New Zealand Wars

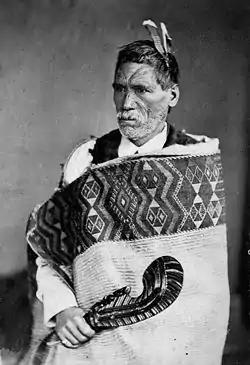
Rewi Maniapoto in 1879

A special 65-man bush-scouring corps, the Forest Rangers, composed of local farmers who were familiar with the bush, had proven guerrilla techniques and were capable of "roughing it", was formed in August 1863; the Forest Rangers split into two separate companies in November, with the second led by Gustavus von Tempsky and both served in Waikato and Taranaki. Other rangers corps during the New Zealand wars included the Taranaki Bush Rangers, Patea Rangers, Opotiki Volunteer Rangers, Wanganui Bush Rangers and Wellington Rangers. From September 1863 the first contingents of what was planned as 5,000 military settlers—recruited on the goldfields of Australia and Otago with promises of free grants of land confiscated from "rebel" Māori—also began service in the Waikato. By the end of October the number of military settlers, known as the Waikato Militia, had reached more than 2,600, the majority having come from Australia. By March 1864 troop numbers peaked at 9,000 Imperial troops, 4,000 Colonial troops (3,600 of them Australians), a few hundred "kūpapa" (Māori that fought for the British) for a combined force of about 14,000.